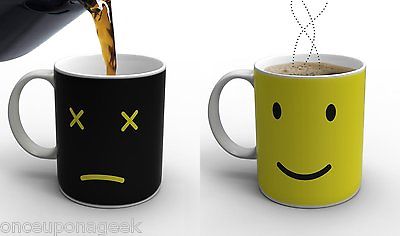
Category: mug